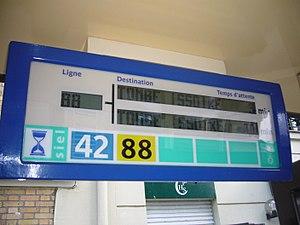
Le réseau des autobus d'Île-de-France est un réseau de transport routier de personnes couvrant l'ensemble de la région Île-de-France à travers plusieurs organismes et organisé par Île-de-France Mobilités.
Le système d’information en ligne, couramment désigné par le sigle SIEL est le nom donné au Système d'aide à l'exploitation et à l'information voyageurs des transports parisiens. C'est un ensemble de matériels permettant d'informer les voyageurs d'une ligne ou d'un réseau de transport en commun, généralement sur les lieux d'attente, ou à l'intérieur même des modules de transport. Les informations concernent principalement les heures de passage aux points d'arrêt, et éventuellement des événements en rapport avec le réseau de transport.
SIEL version Bus est un ensemble de matériels destiné à la régulation et à l'information des voyageurs que la RATP déploie sur certaines lignes de bus de la région parisienne.